Bob Taylor (GC)

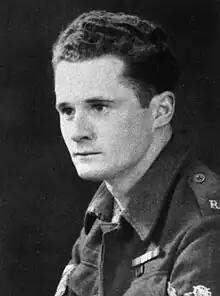

Robert George Taylor (1920–1950) was posthumously awarded the George Cross for the heroism he displayed on 13 March 1950 in Bristol. His award was published in the "London Gazette" on 1 August 1950.